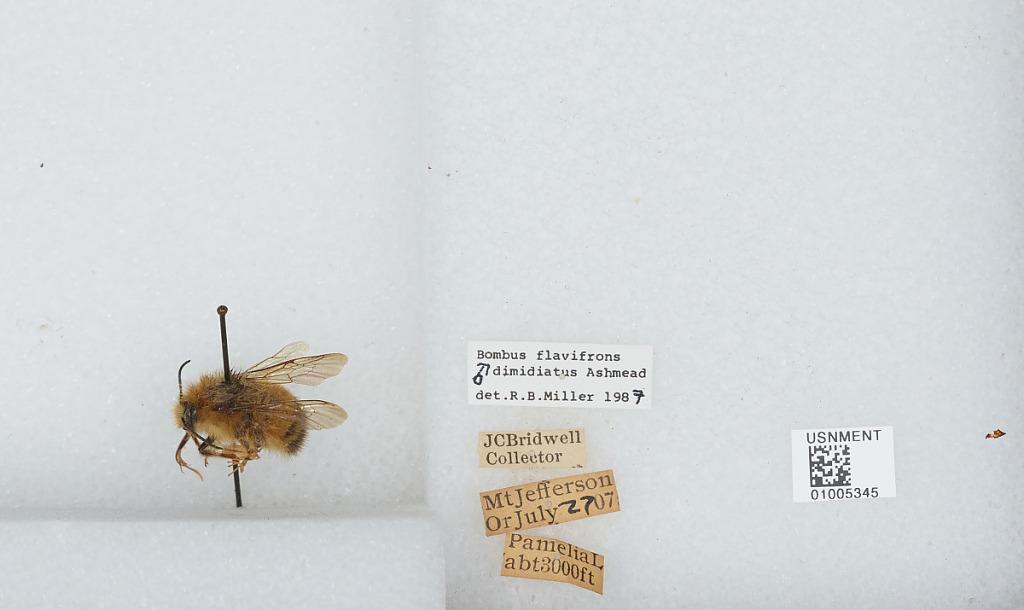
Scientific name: Bombus (Pyrobombus) flavifrons Cresson
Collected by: J. Bridwell
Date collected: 1907-7-27
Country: United States
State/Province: Oregon
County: Linn
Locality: Pamelia Lake, Mount Jefferson
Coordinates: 44.6544, -121.845
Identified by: Miller, R. B.